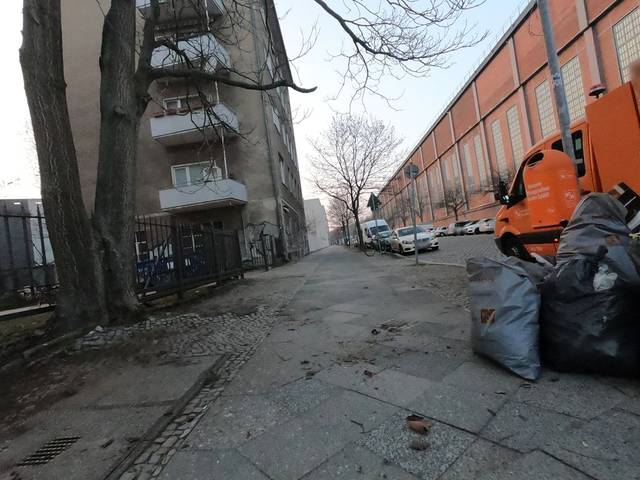
Region: Germany
Coordinates: 52.54, 13.385